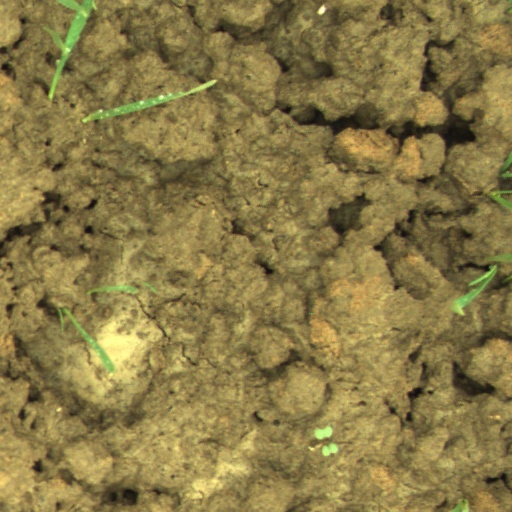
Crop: wheat